The Getaway World Tour

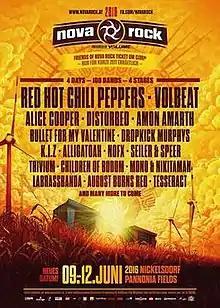
Promotional poster for the band's concert at Nova Rock in June 2016

"The Getaway World Tour" got underway on June 4, 2016, with festival dates in Europe, Asia and North America which will last until August 2016.